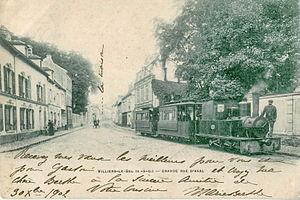
Carte postale ancienne éditée par A. Bréger VILLIERS-LE-BEL
Le tramway de Villiers-le-Bel est une ancienne ligne de tramway française qui reliait la gare de Villiers-le-Bel - Gonesse - Arnouville au village de Villiers-le-Bel, en Seine-et-Oise, actuel Val-d'Oise. Cette ligne a été exploitée de 1878 à 1949 avant d'être supprimée et remplacée par la ligne d'autobus 268, exploitée par la RATP.